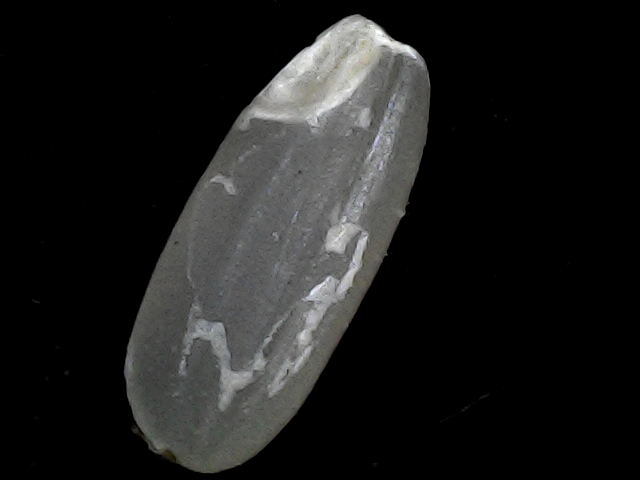
Rice variety: BR22